Glass House

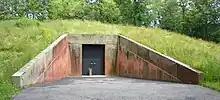
Entrance to the Painting Gallery

The Painting Gallery building is built underground with an entrance modeled on Agamemnon's Tomb. Large-scale 20th-century paintings by Frank Stella, Robert Rauschenberg, Julian Schnabel, Andy Warhol, and Cindy Sherman and more are displayed on a system of three revolving racks of carpeted panels. Johnson and Whitney acquired a large collection over 40 years, but much was donated to the Museum of Modern Art during their lifetime. The gallery still includes an 8-foot tall portrait of Johnson by Andy Warhol, which repeats the same pensive image of the architect nine times in a grid format. Whitney, an art curator and friend of Warhol, Johns, and Rauschenberg, took the lead in shaping the art collection.